Silver Bridge

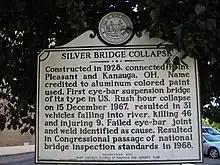
Memorial plaque located near the original site of the bridge

The bridge failure was due to a defect in a single link, known as eyebar 330, on the north of the Ohio subsidiary chain, the first link below the top of the Ohio tower. A small crack was formed through fretting wear at the bearing, and grew through internal corrosion, a problem known as stress corrosion cracking. The crack was only about deep when the link failed, breaking in a brittle fashion.